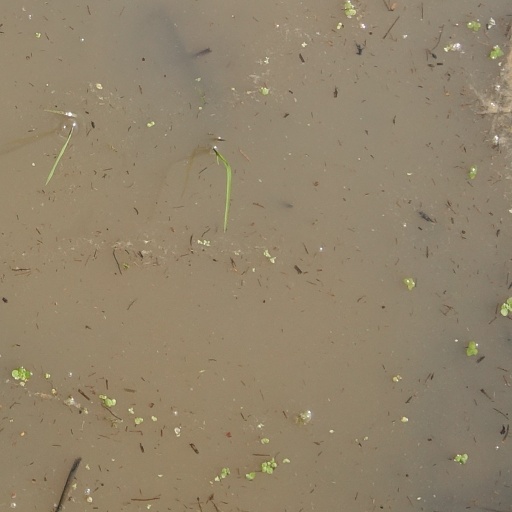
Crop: rice